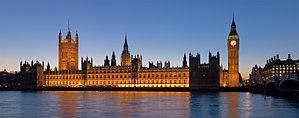
Le palais de Westminster vu de nuit depuis la rive droite de la Tamise.Sur la gauche la tour Victoria et la chambre des Lords. Sur la droite, Big Ben et la chambre des communes. Les deux tours en arrière plan encadrent l'abbaye de Westminster. Image panoramique composite. עברית: he:ארמון וסטמינסטר בלילה, ראות מהגדה הדרומית של he:נהר התמזה. Português: O palácio de Westminster à noite, visto da margem direita do Tamisa. 中文: 威斯敏斯特宫，英国议会大厦所在地夜景。泰晤士河对岸拍摄。维多利亚塔与上院厅位于左侧。大本钟及钟楼和下院厅位于右侧。中央塔楼和中央厅位于中央。佳能5D配合85mm f/1.8镜头拍摄。